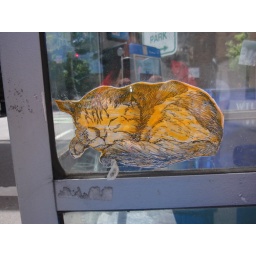
this cat likes to sleep in the phone booth